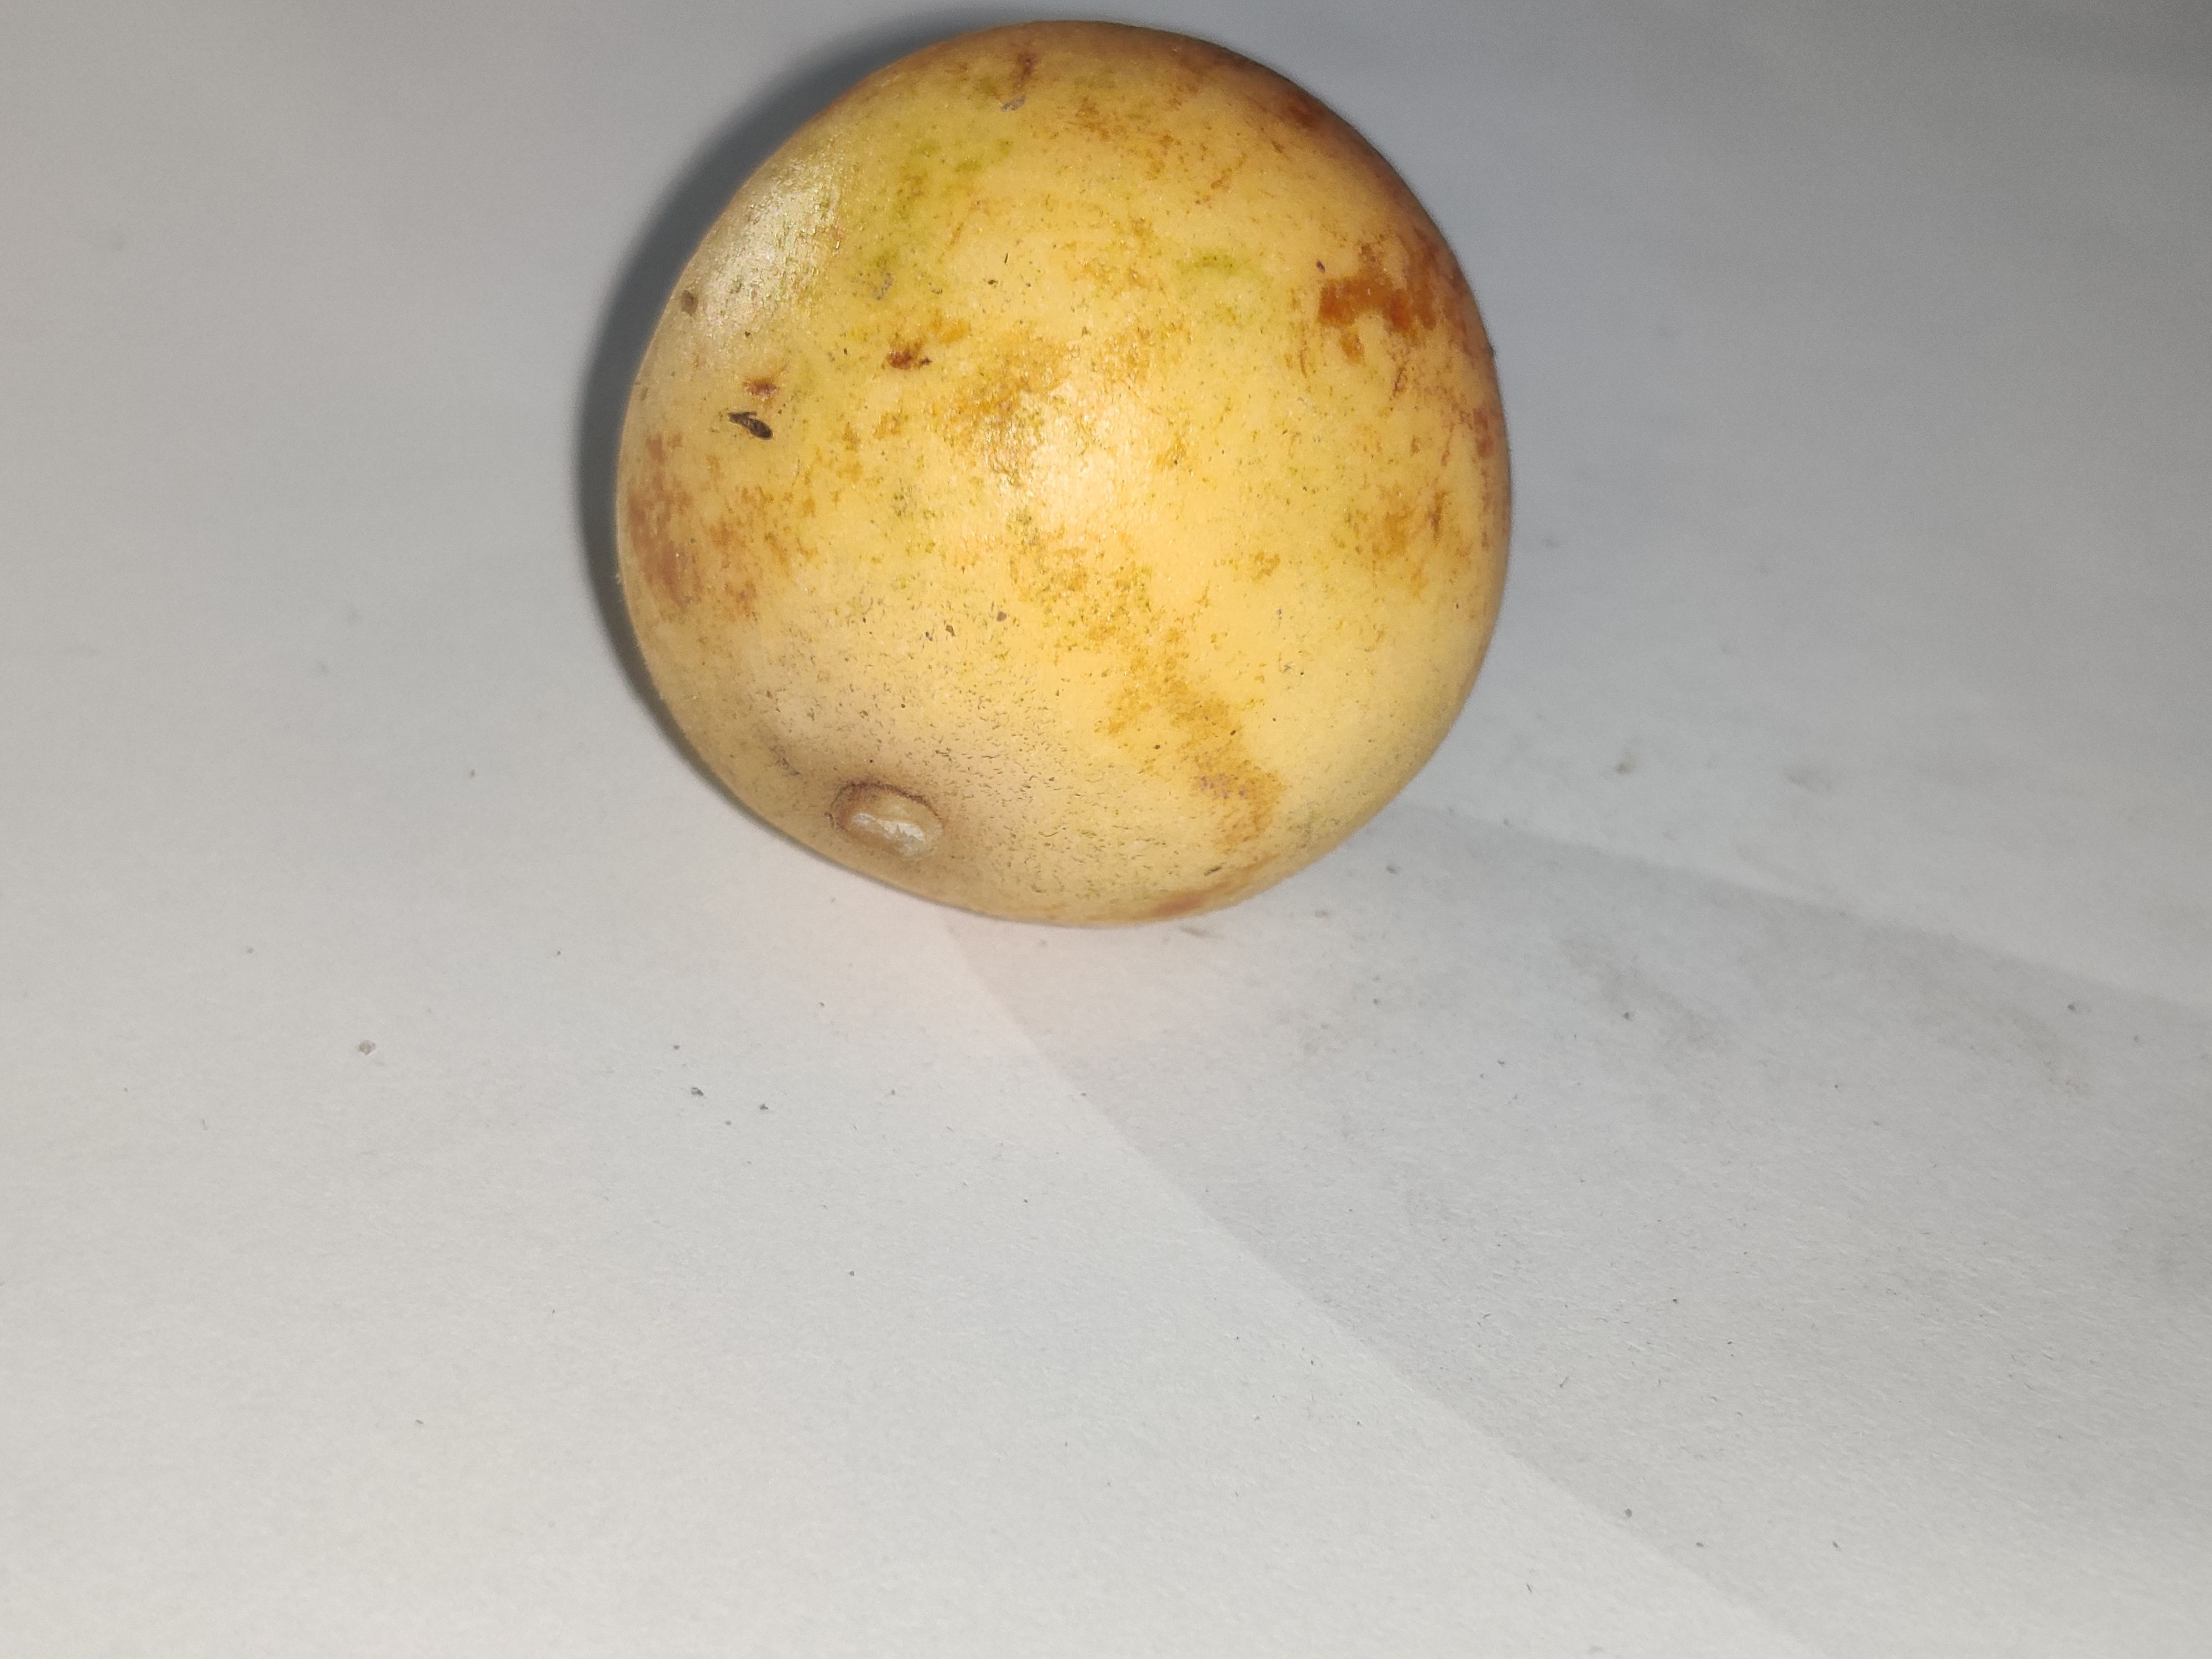
Fruit: burmese-grape
Grade: 1st-grade